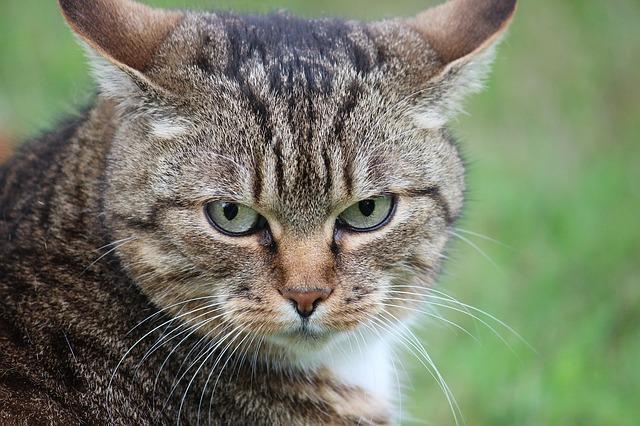
cat